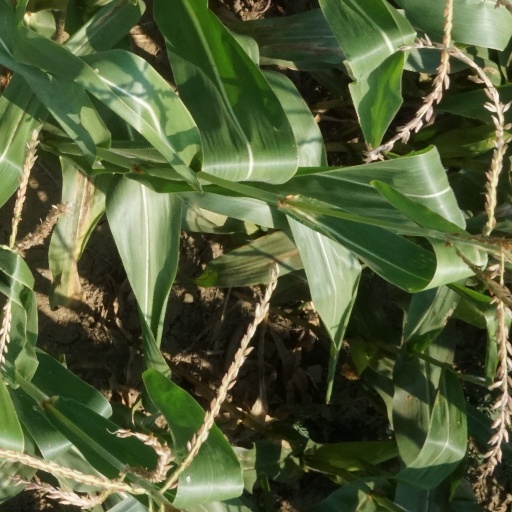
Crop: maize; corn